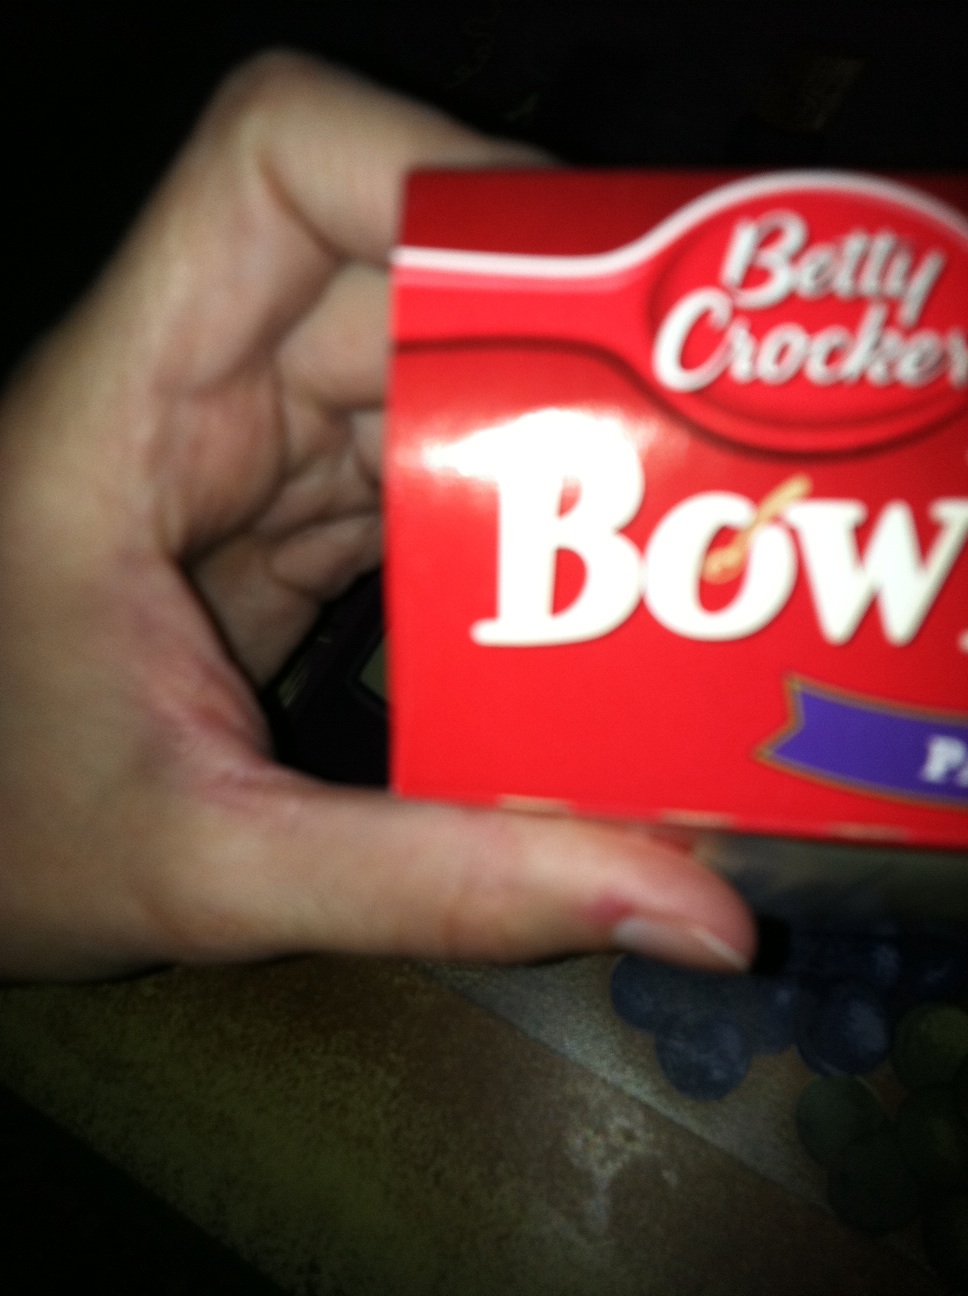Question: What is the expiration date?
Answer: unanswerable